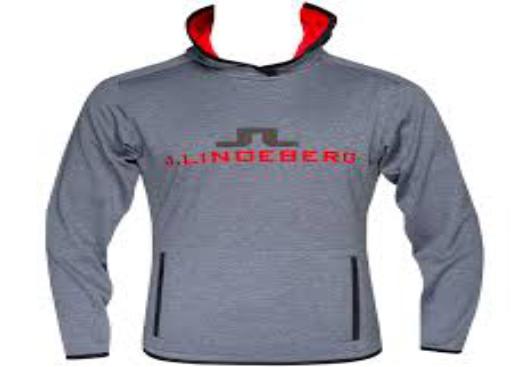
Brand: jlindeberg-1
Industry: Clothes